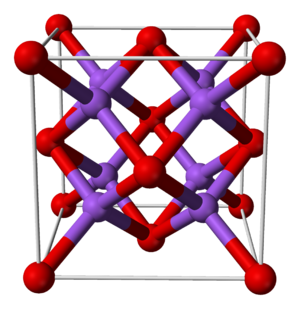
L'oxyde de sodium est un composé de formule Na₂O. Il réagit avec l'eau pour donner de l'hydroxyde de sodium. Il est utilisé dans la fabrication du verre.